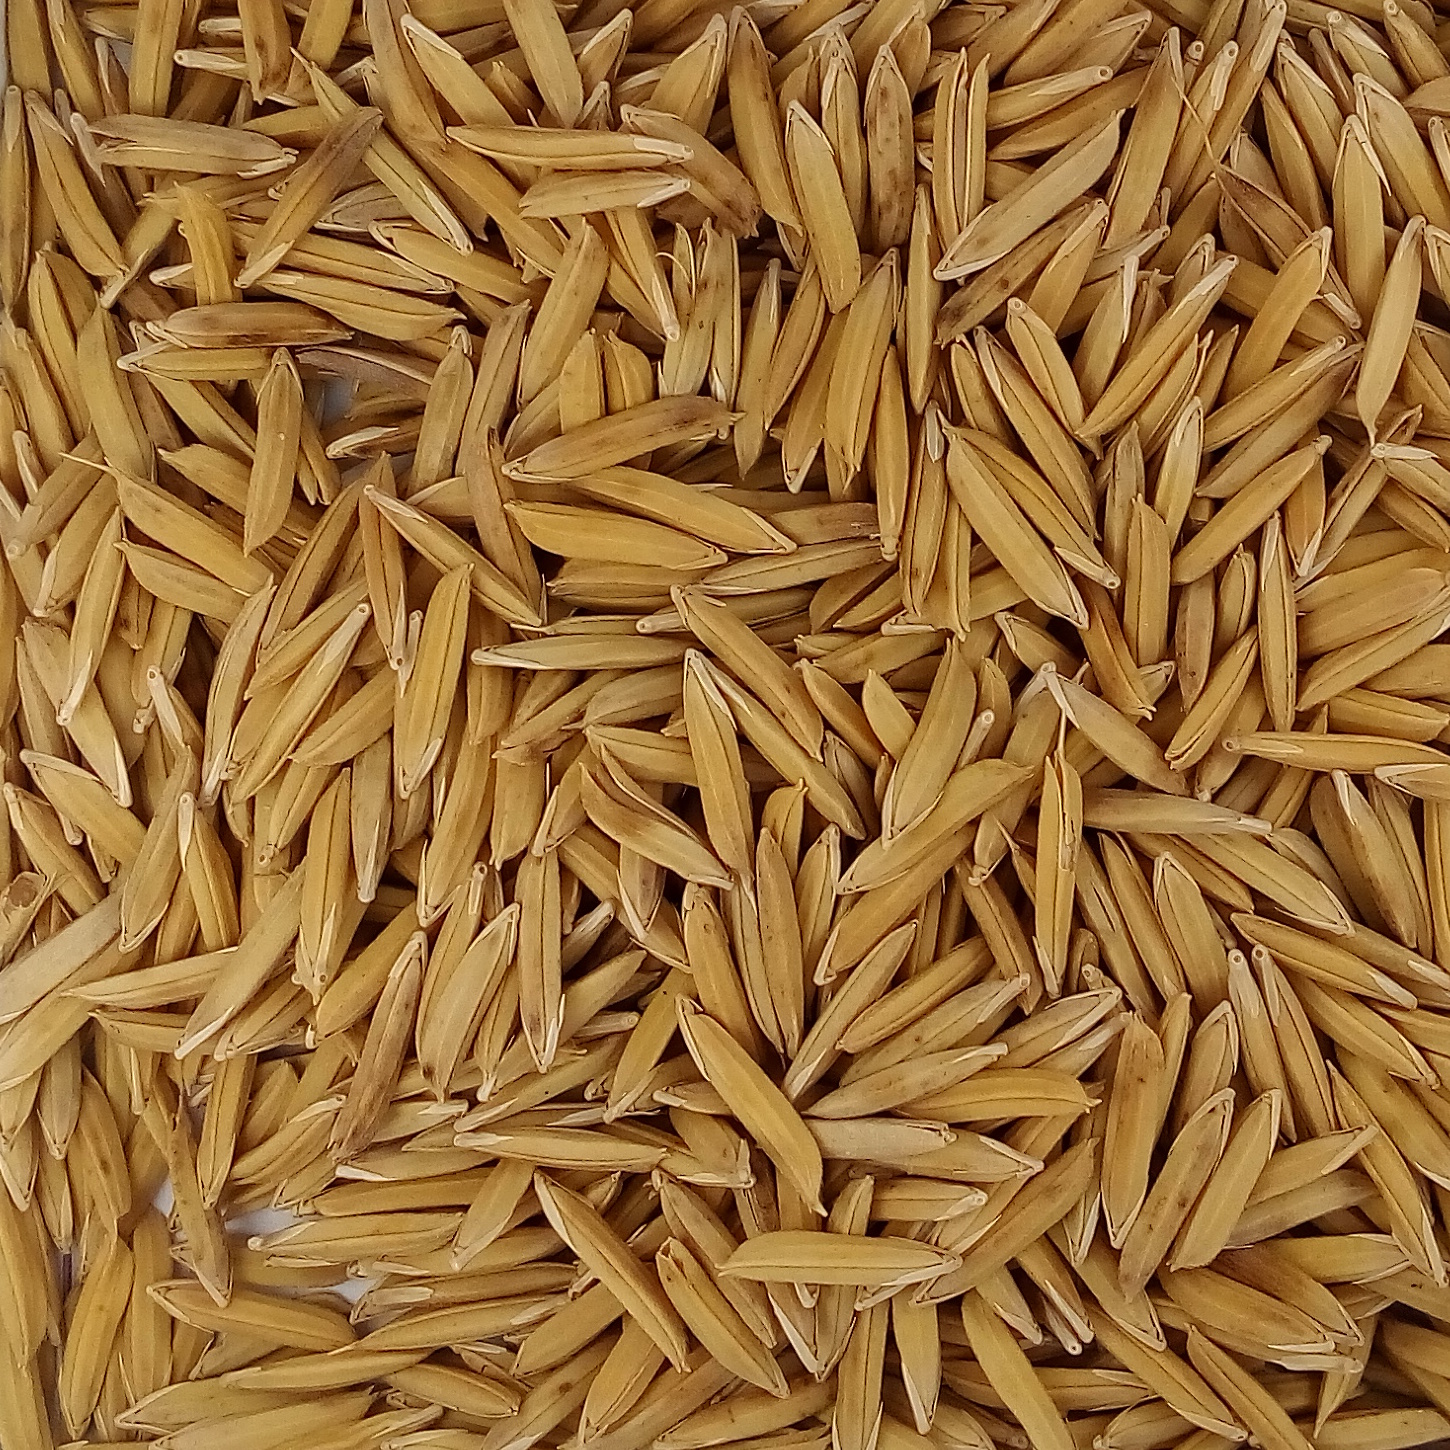
Rice seed variety: 1121